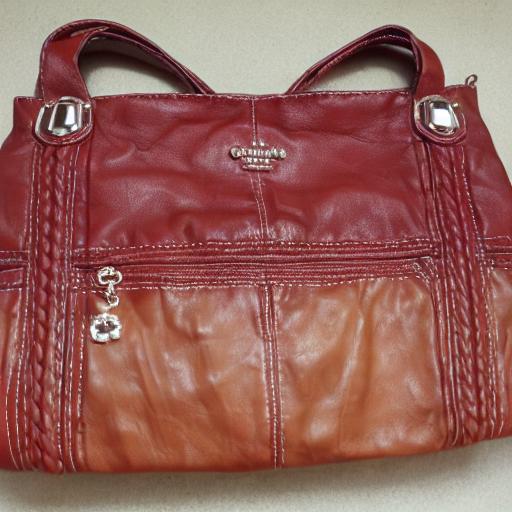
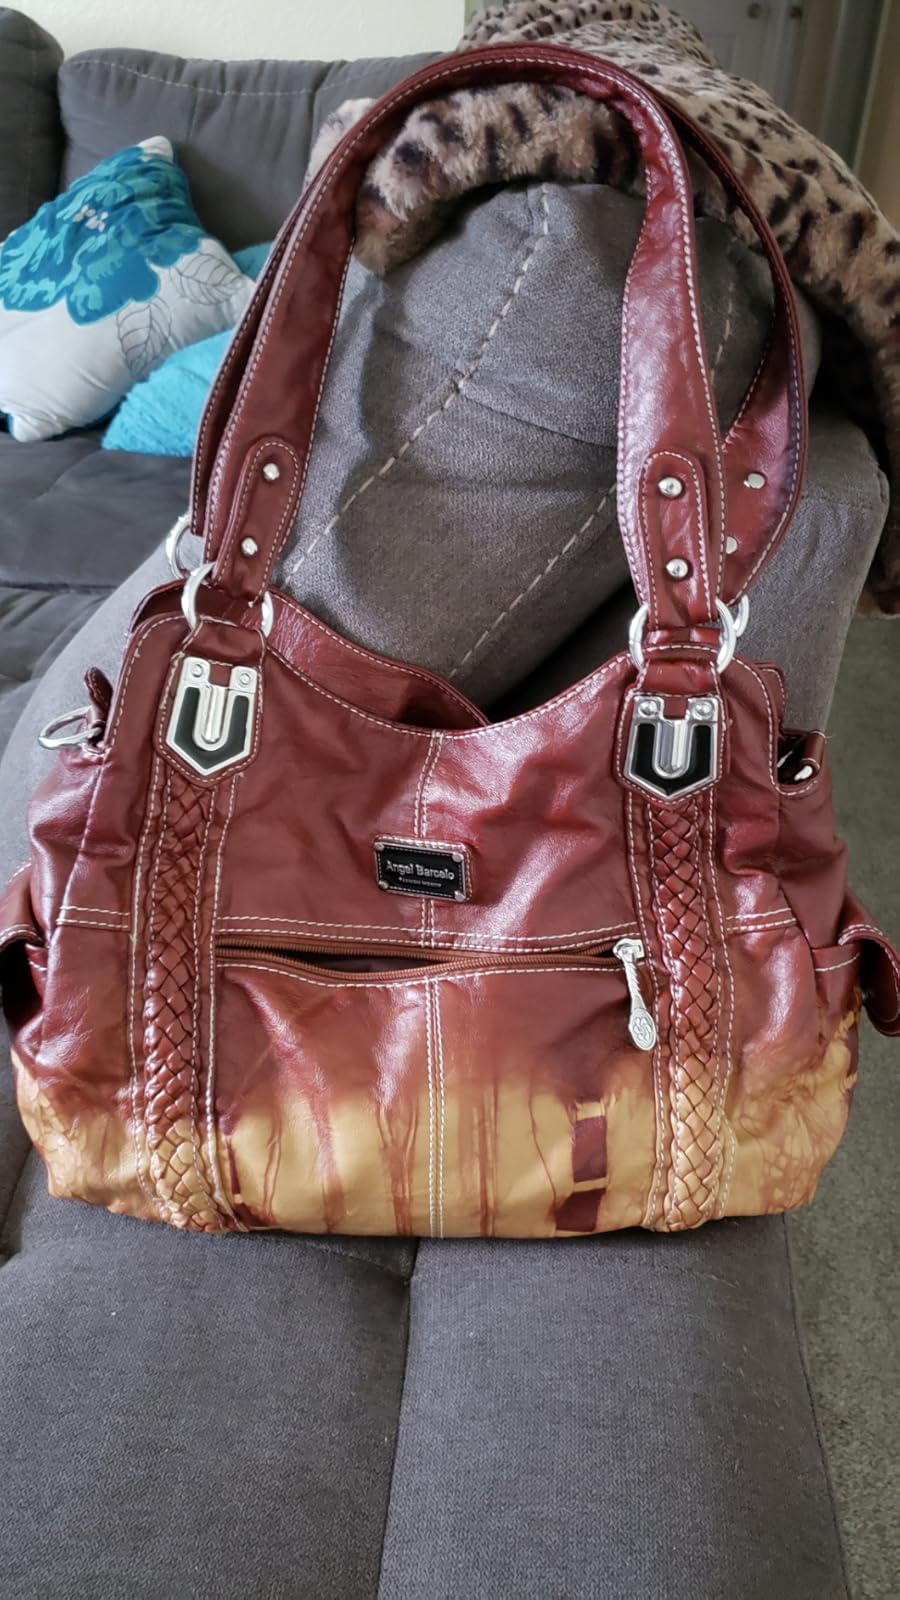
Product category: accessories_handbag
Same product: no